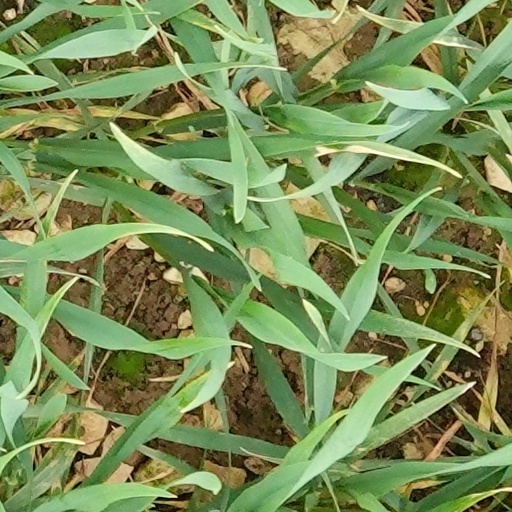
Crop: wheat